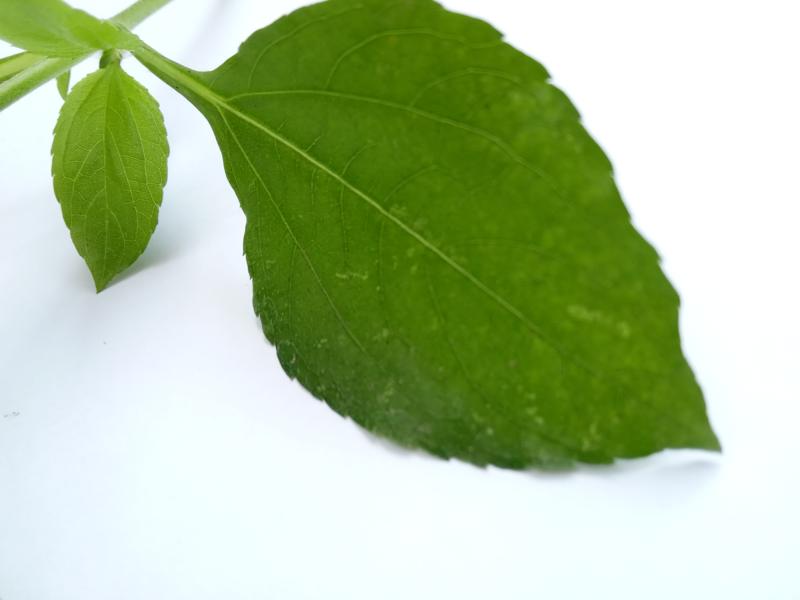
Weed species: Synedrella nodiflora